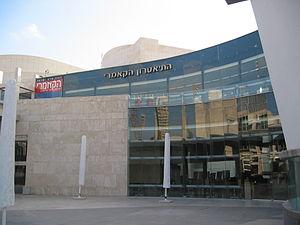
Le théâtre Cameri, fondé en 1944 à Tel Aviv, est l’un des principaux théâtres d’Israël, situé dans le Tel Aviv Performing Arts Center.